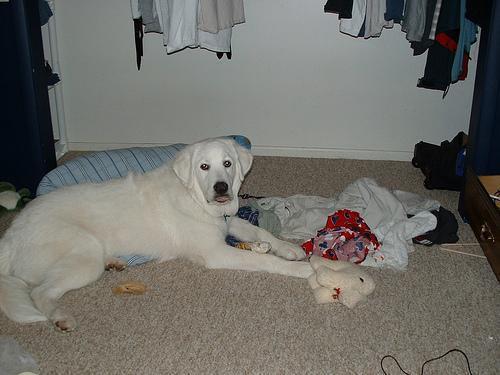
Great_Pyrenees